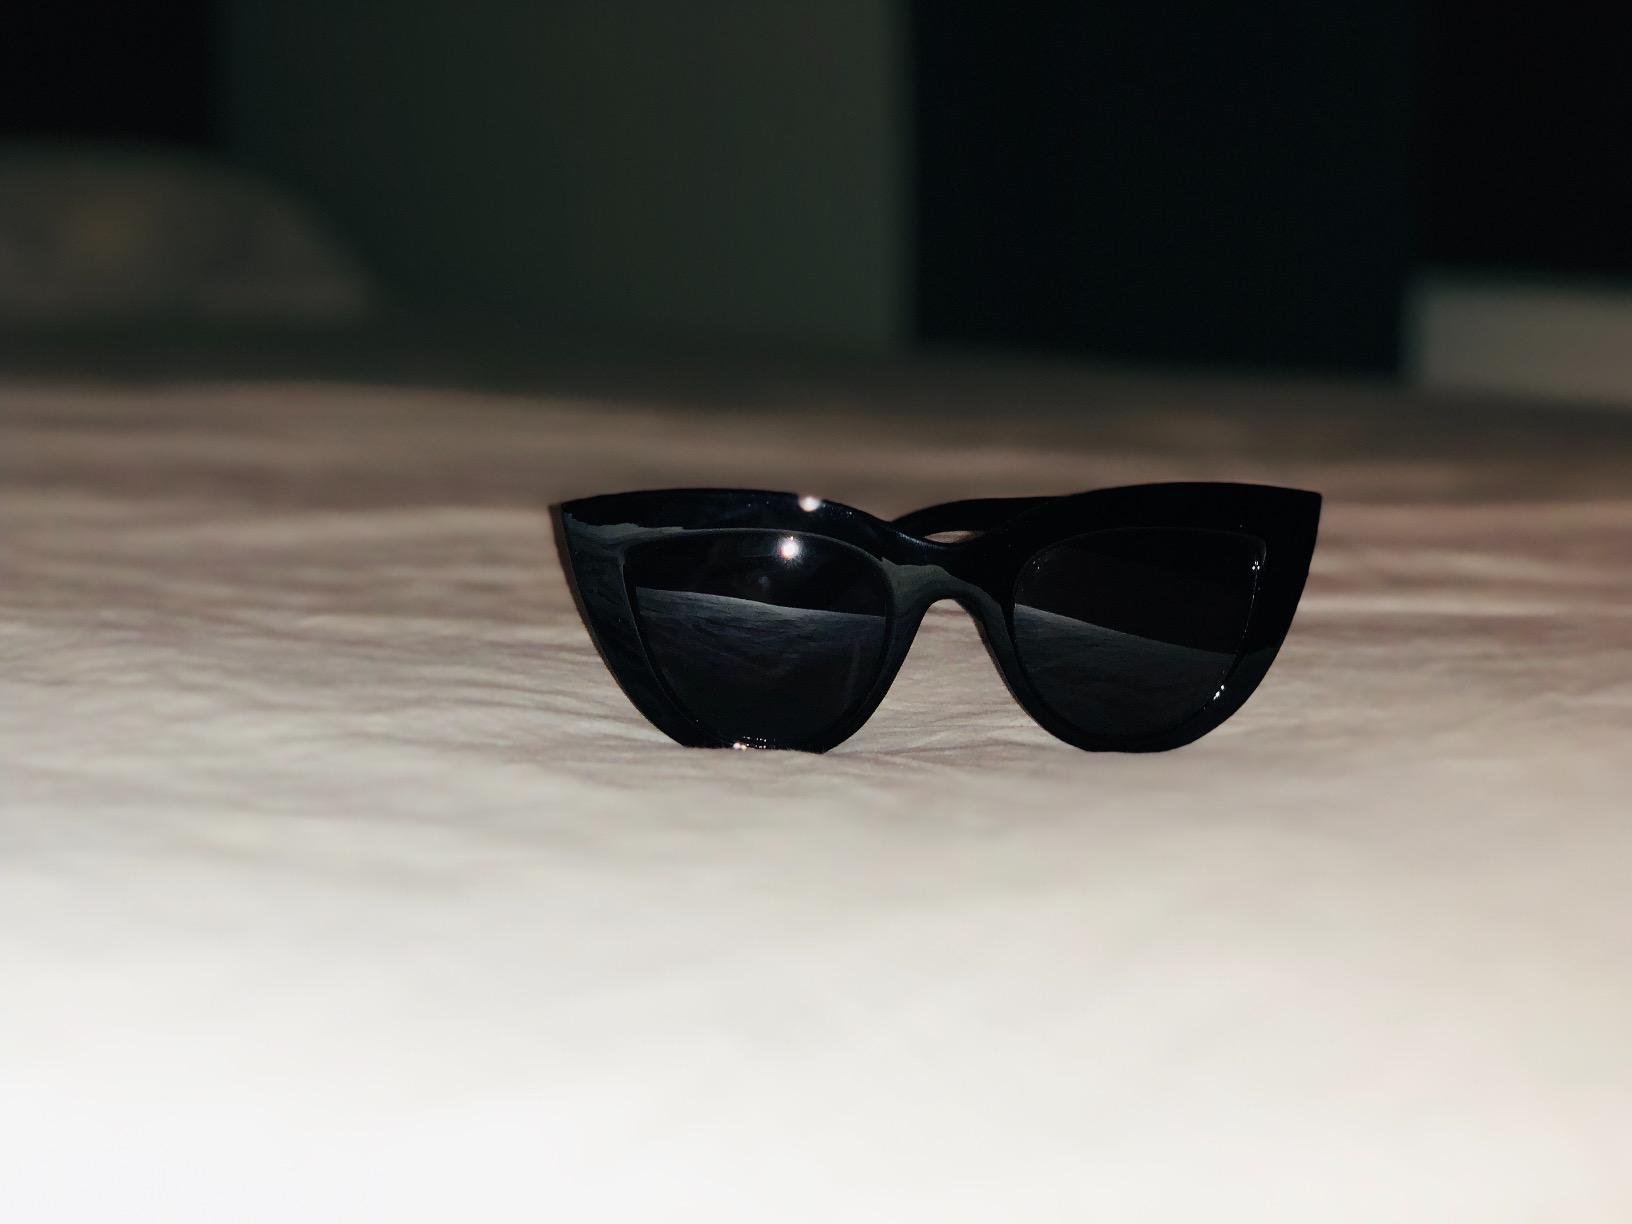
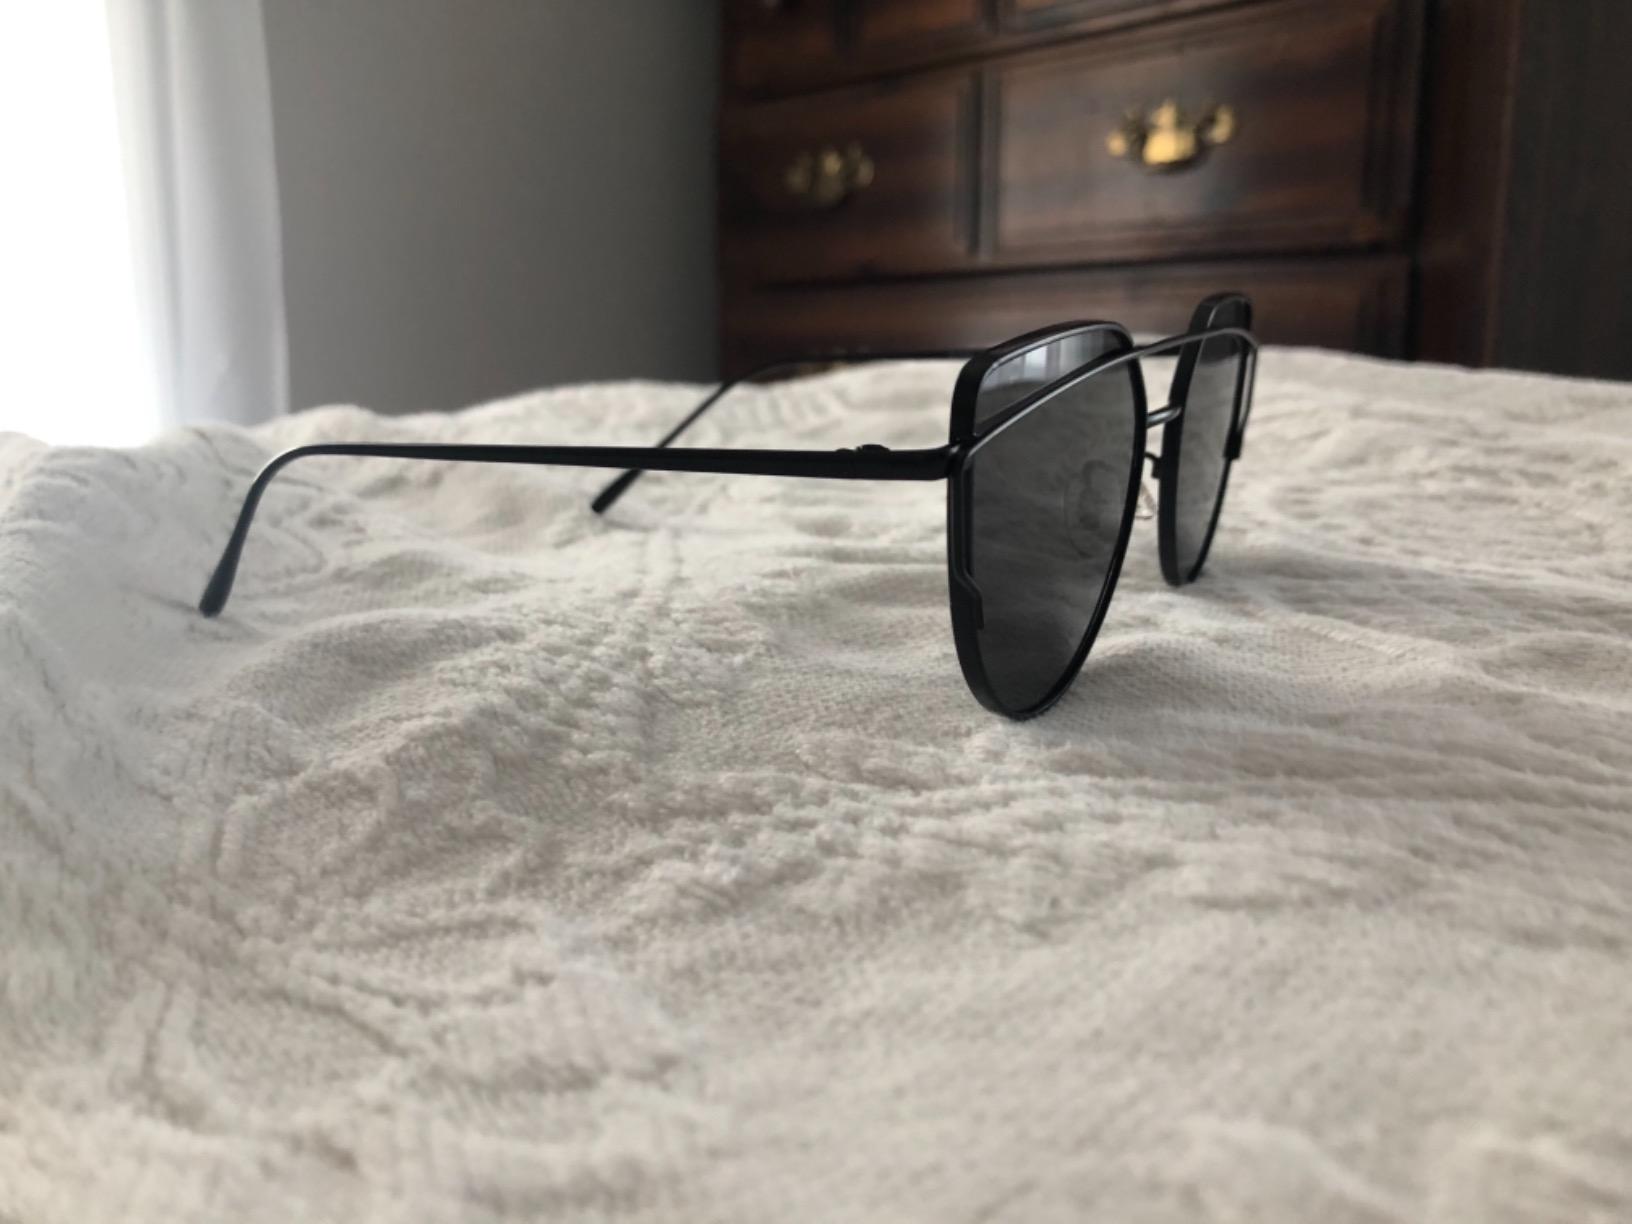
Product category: accessories_sunglasses
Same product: no